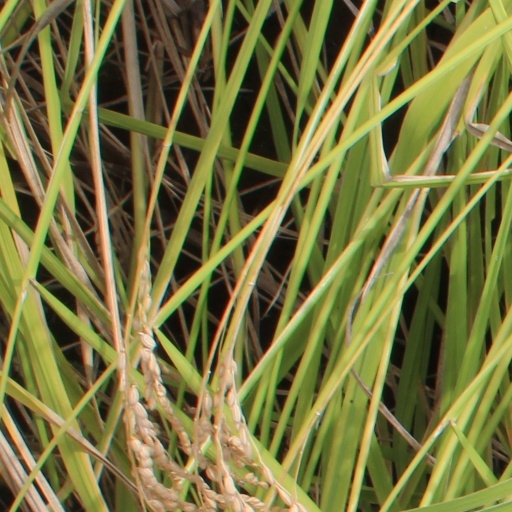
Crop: rice